Hettingen

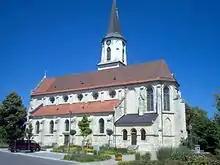
Church St. Martin Inneringen

Uwe Bühler was elected mayor in October 2008. Bühler died in 2011 at the age of 50 from cancer, In February 2012 Dagmar Kuster was elected mayor.